Nest usurpation

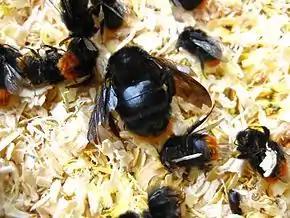
"Bombus rupestris", a cuckoo bumblebee, killed by members of the "Bombus lapidarius" nest it was trying to usurp (image includes red-tailed "Bombus lapidarius" workers who died defending their nest)

Nest usurpation is when the queen of one species of eusocial insects takes over the colony of another species.